Nobel Peace Prize Concert

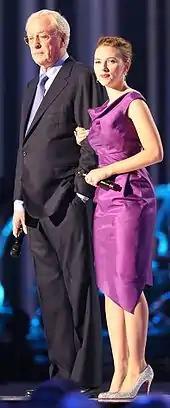
Scarlett Johansson and Michael Caine at the 2008 Nobel Peace Prize Concert

The Nobel Peace Prize Concert (Norwegian and Swedish: ")" has been held annually since 1994 on 11 December to honour the Nobel Peace Prize laureate. The award ceremony on 10 December takes place in Oslo City Hall, while the concert has been held at Oslo Spektrum, with the attendance of the laureate and other prominent guests. The Concert is broadcast to a global audience and reaches up to 350 million households in 100 countries.